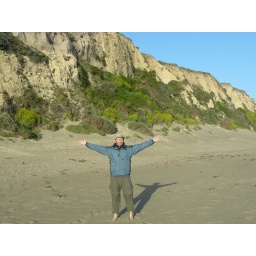
Victor on the beach in front of the sand stone cliffs of Point Reyes National Seashore.